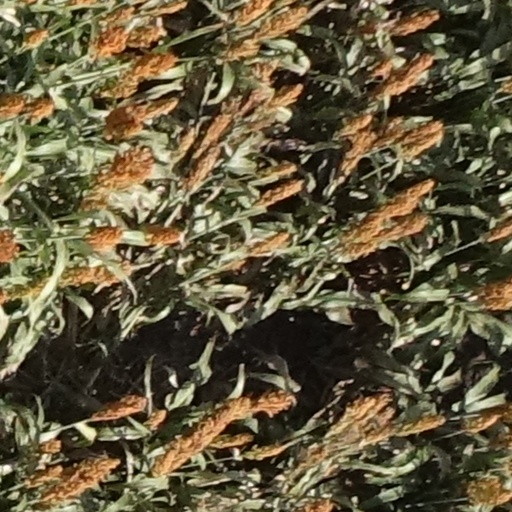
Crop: sorghum